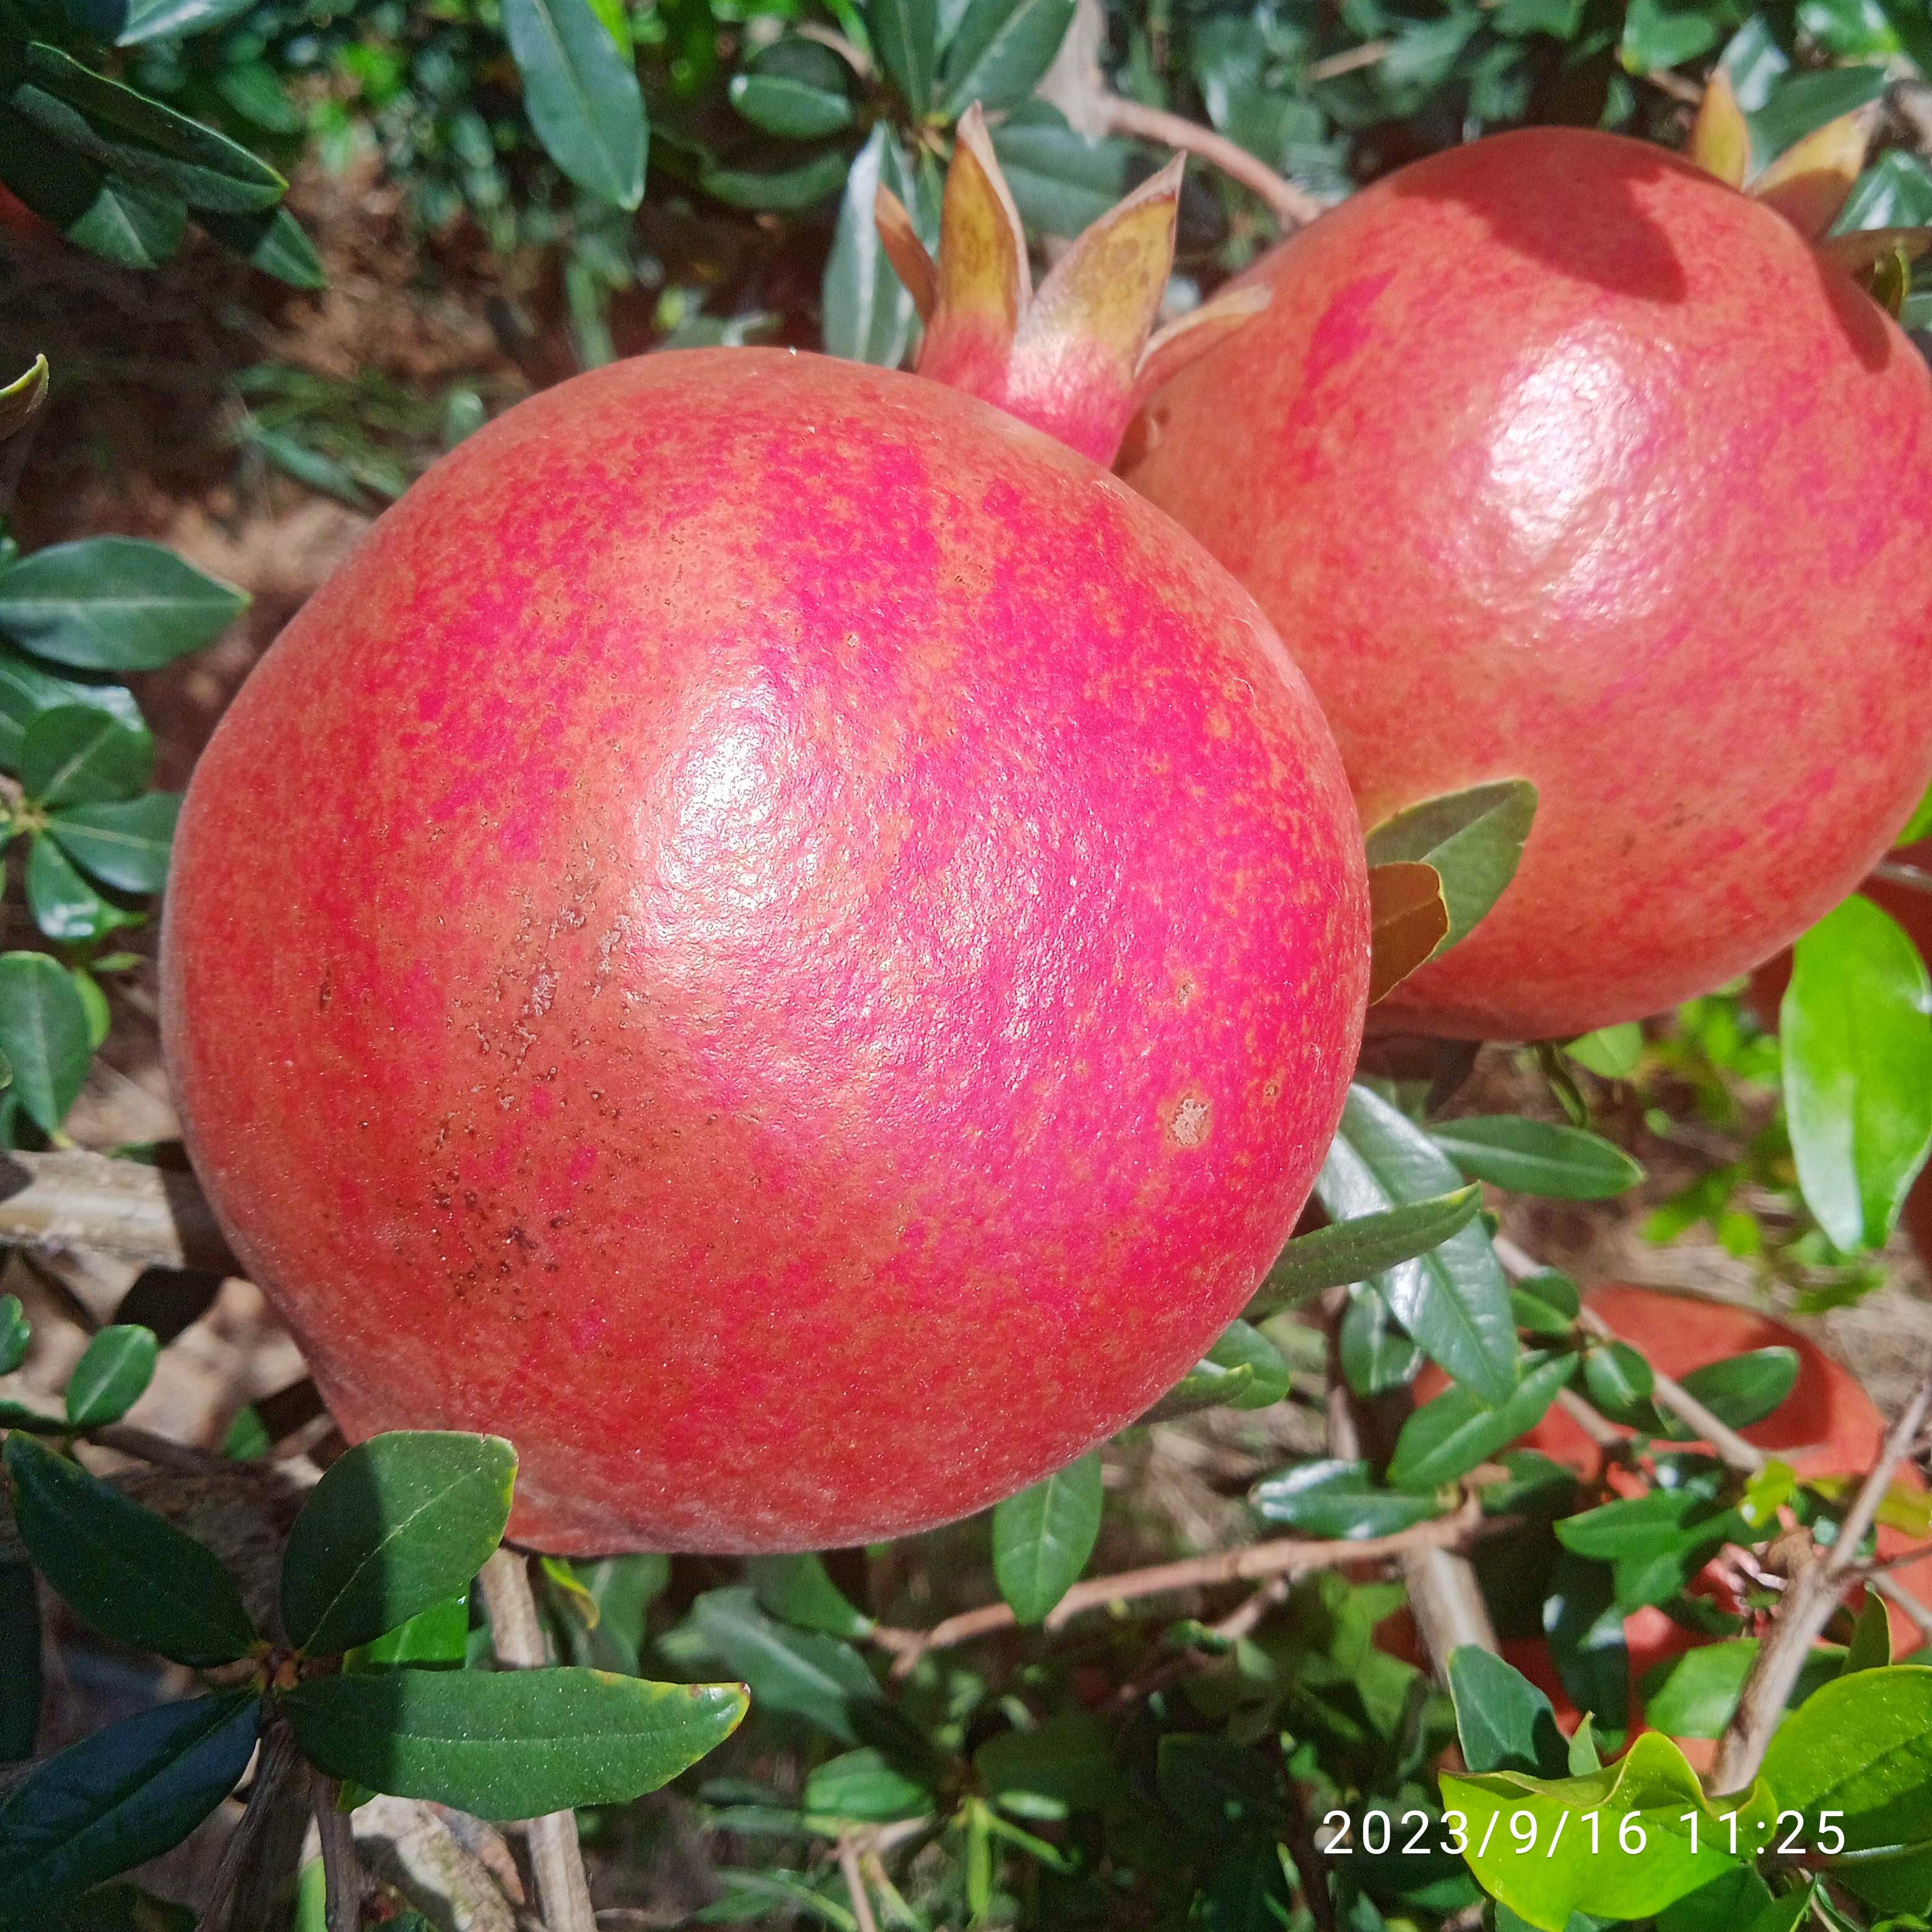
Label: Healthy